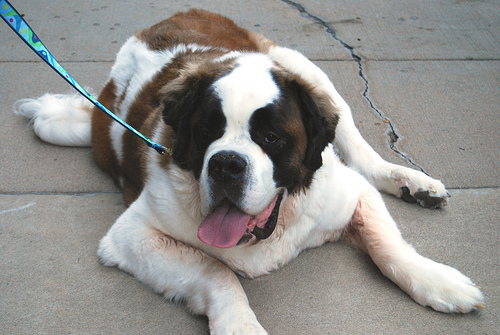
Breed: saint bernard